South West Queensland

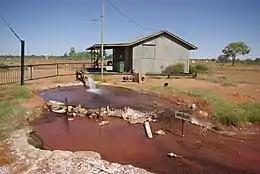
Water bore hole into the Great Artesian Basin at Thargomindah, 2007

Major towns of South West Queensland include Quilpie, Charleville, Roma, Thargomindah, St George and Cunnamulla. . Cunnamulla has the biggest wool-loading station on the Queensland railway network. Australia's largest cotton farm, Cubbie Station near St George, covers 93,000 hectares.